Louis H. Carpenter

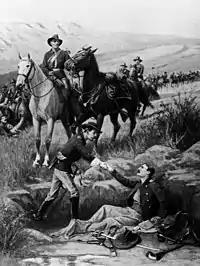
"The Rescue" A soldier offers aid to his wounded comrade after the Battle of Beecher Island. The Harper's article states that this is "Bvt. Col. Louis H. Carpenter greeting Lt. Col. G. A. Forsyth" who was twice wounded by gunfire and who had fractured his leg when his horse fell. Notice officer shoulder boards.

After the Civil War, Carpenter was serving as a first lieutenant in the Regular U.S. Army and volunteered for cavalry duty with "Negro Troops" that were being raised. The 10th U.S. Cavalry was formed at Fort Leavenworth, Kansas in 1866 as an all African-American regiment. By the end of July 1867, eight companies of enlisted men had been recruited from the Departments of Missouri, Arkansas, and the Platte. Life at Leavenworth was not pleasant for the 10th Cavalry. The fort's commander, who was openly opposed to African-Americans serving in the Regular Army, made life for the new troops difficult. Benjamin Grierson sought to have his regiment transferred, and subsequently received orders moving the regiment to Fort Riley, Kansas. This began on the morning of August 6, 1867 and was completed the next day in the afternoon of August 7.